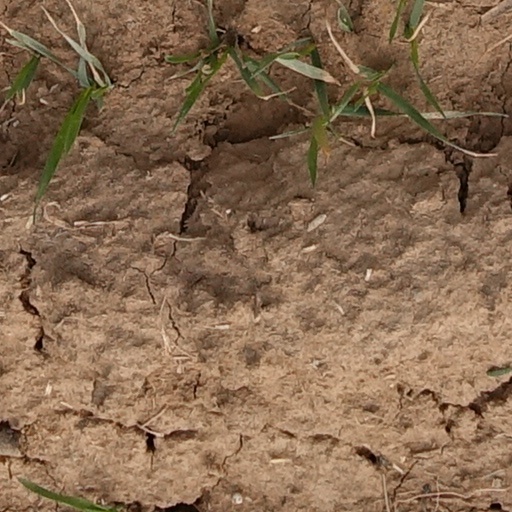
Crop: wheat